Italian colonists in the Dodecanese

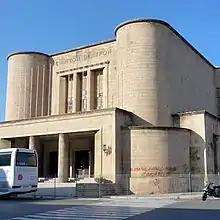
Teatro Puccini

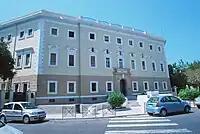
Men's High School (Scuola Maschile)

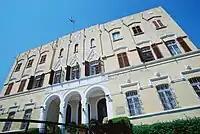
Scuola Femminile

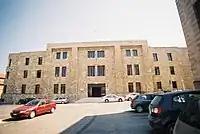
Military building (today Police seat)

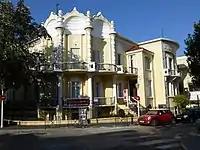
Building in Rhodes city

The citadel of Rhodes city is a UNESCO World Heritage Site thanks in great part to the large-scale restoration work carried out by the Italian authorities. The Palace of the Grand Master of the Knights of Rhodes formed the centerpiece of this project, after being largely destroyed by an ammunition explosion in 1856.